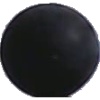
Label: Grape Blue 1